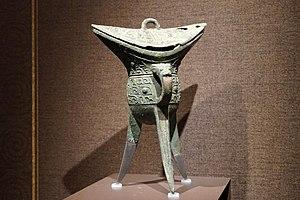
Un jue est, à l'origine, une coupe à libation ou un vase à bec, réalisé en terre cuite ou en bronze et possédant trois pieds de la Chine de l'Âge du bronze. Ils sert à chauffer des boissons alcoolisées puis à les verser dans des coupes, dans un cadre rituel. Cette vaisselle se développe à partir de la fin de la période de la culture d'Erlitou, et devient plus répandue au cours des dynasties Shang et Zhou. Les jue antiques ont généralement été mis au jour dans des sépultures, sans doute après avoir servi lors des rituels funéraires.